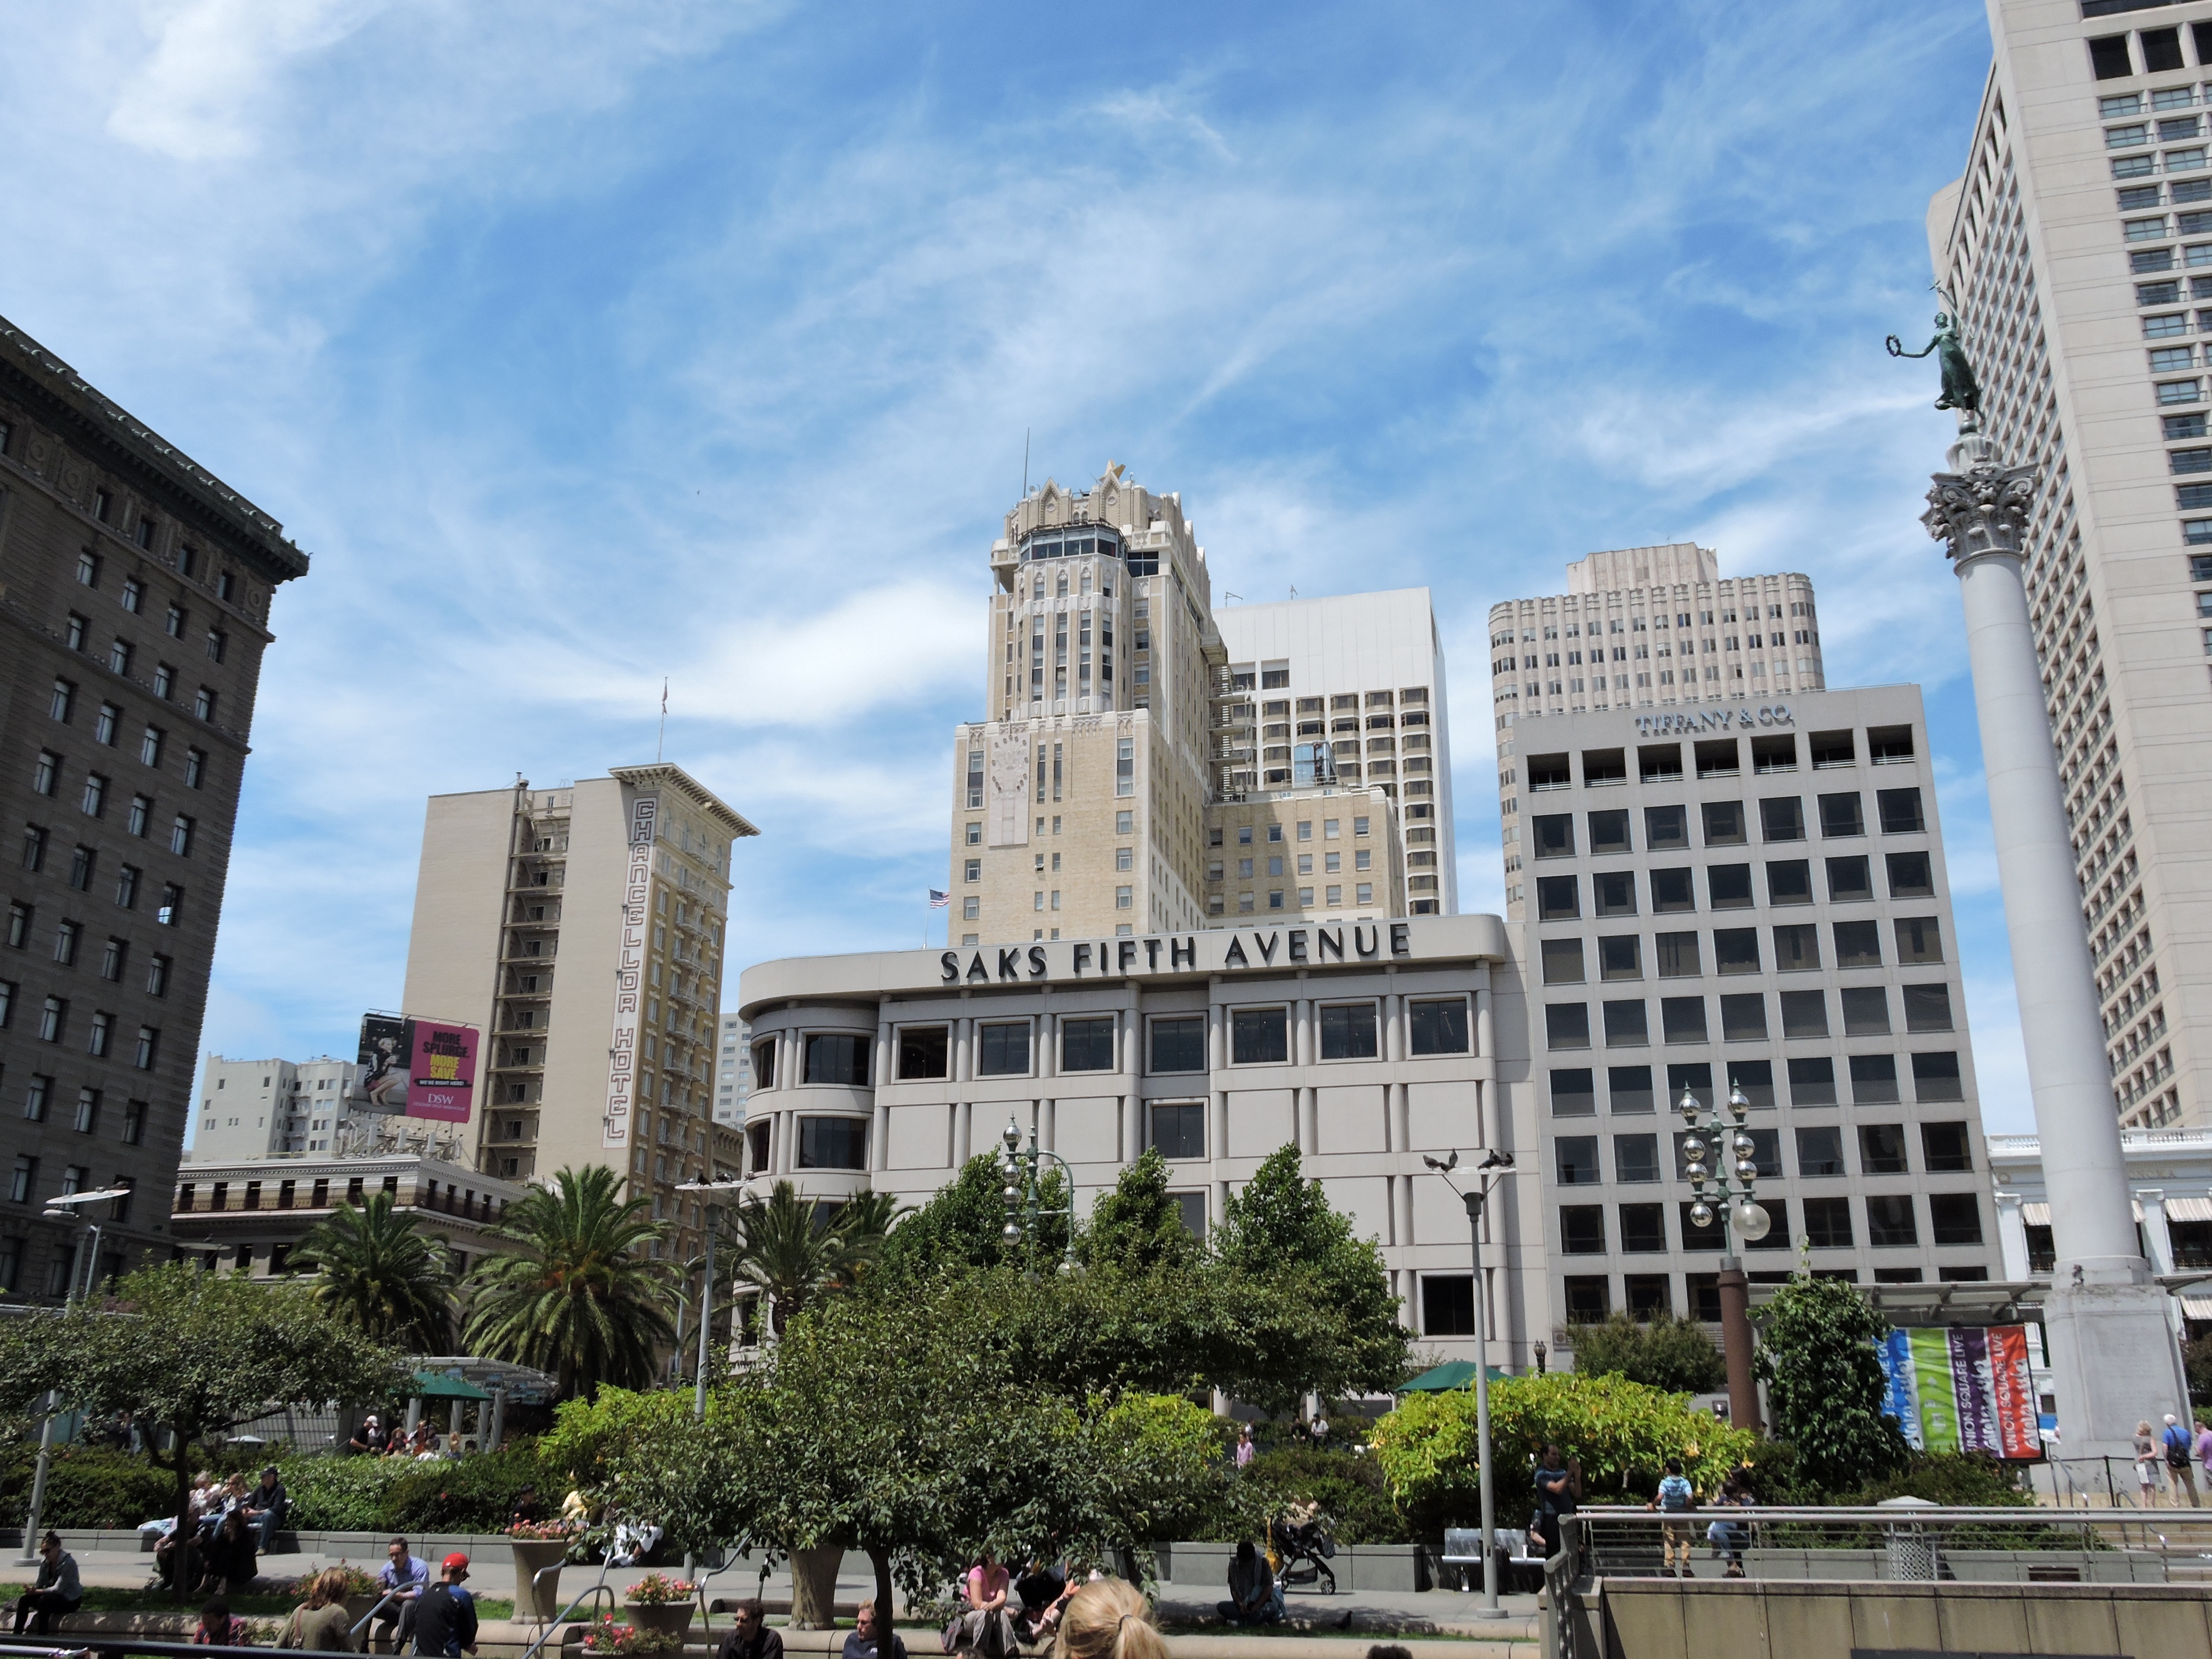
architecture, sky, skyline, street, building, city, skyscraper, urban, cityscape, downtown, travel, san francisco, plaza, usa, office, landmark, facade, blue, business, california, modern, tower block, town square, metropolis, condominium, neighbourhood, urban area, residential area, human settlement, metropolitan area